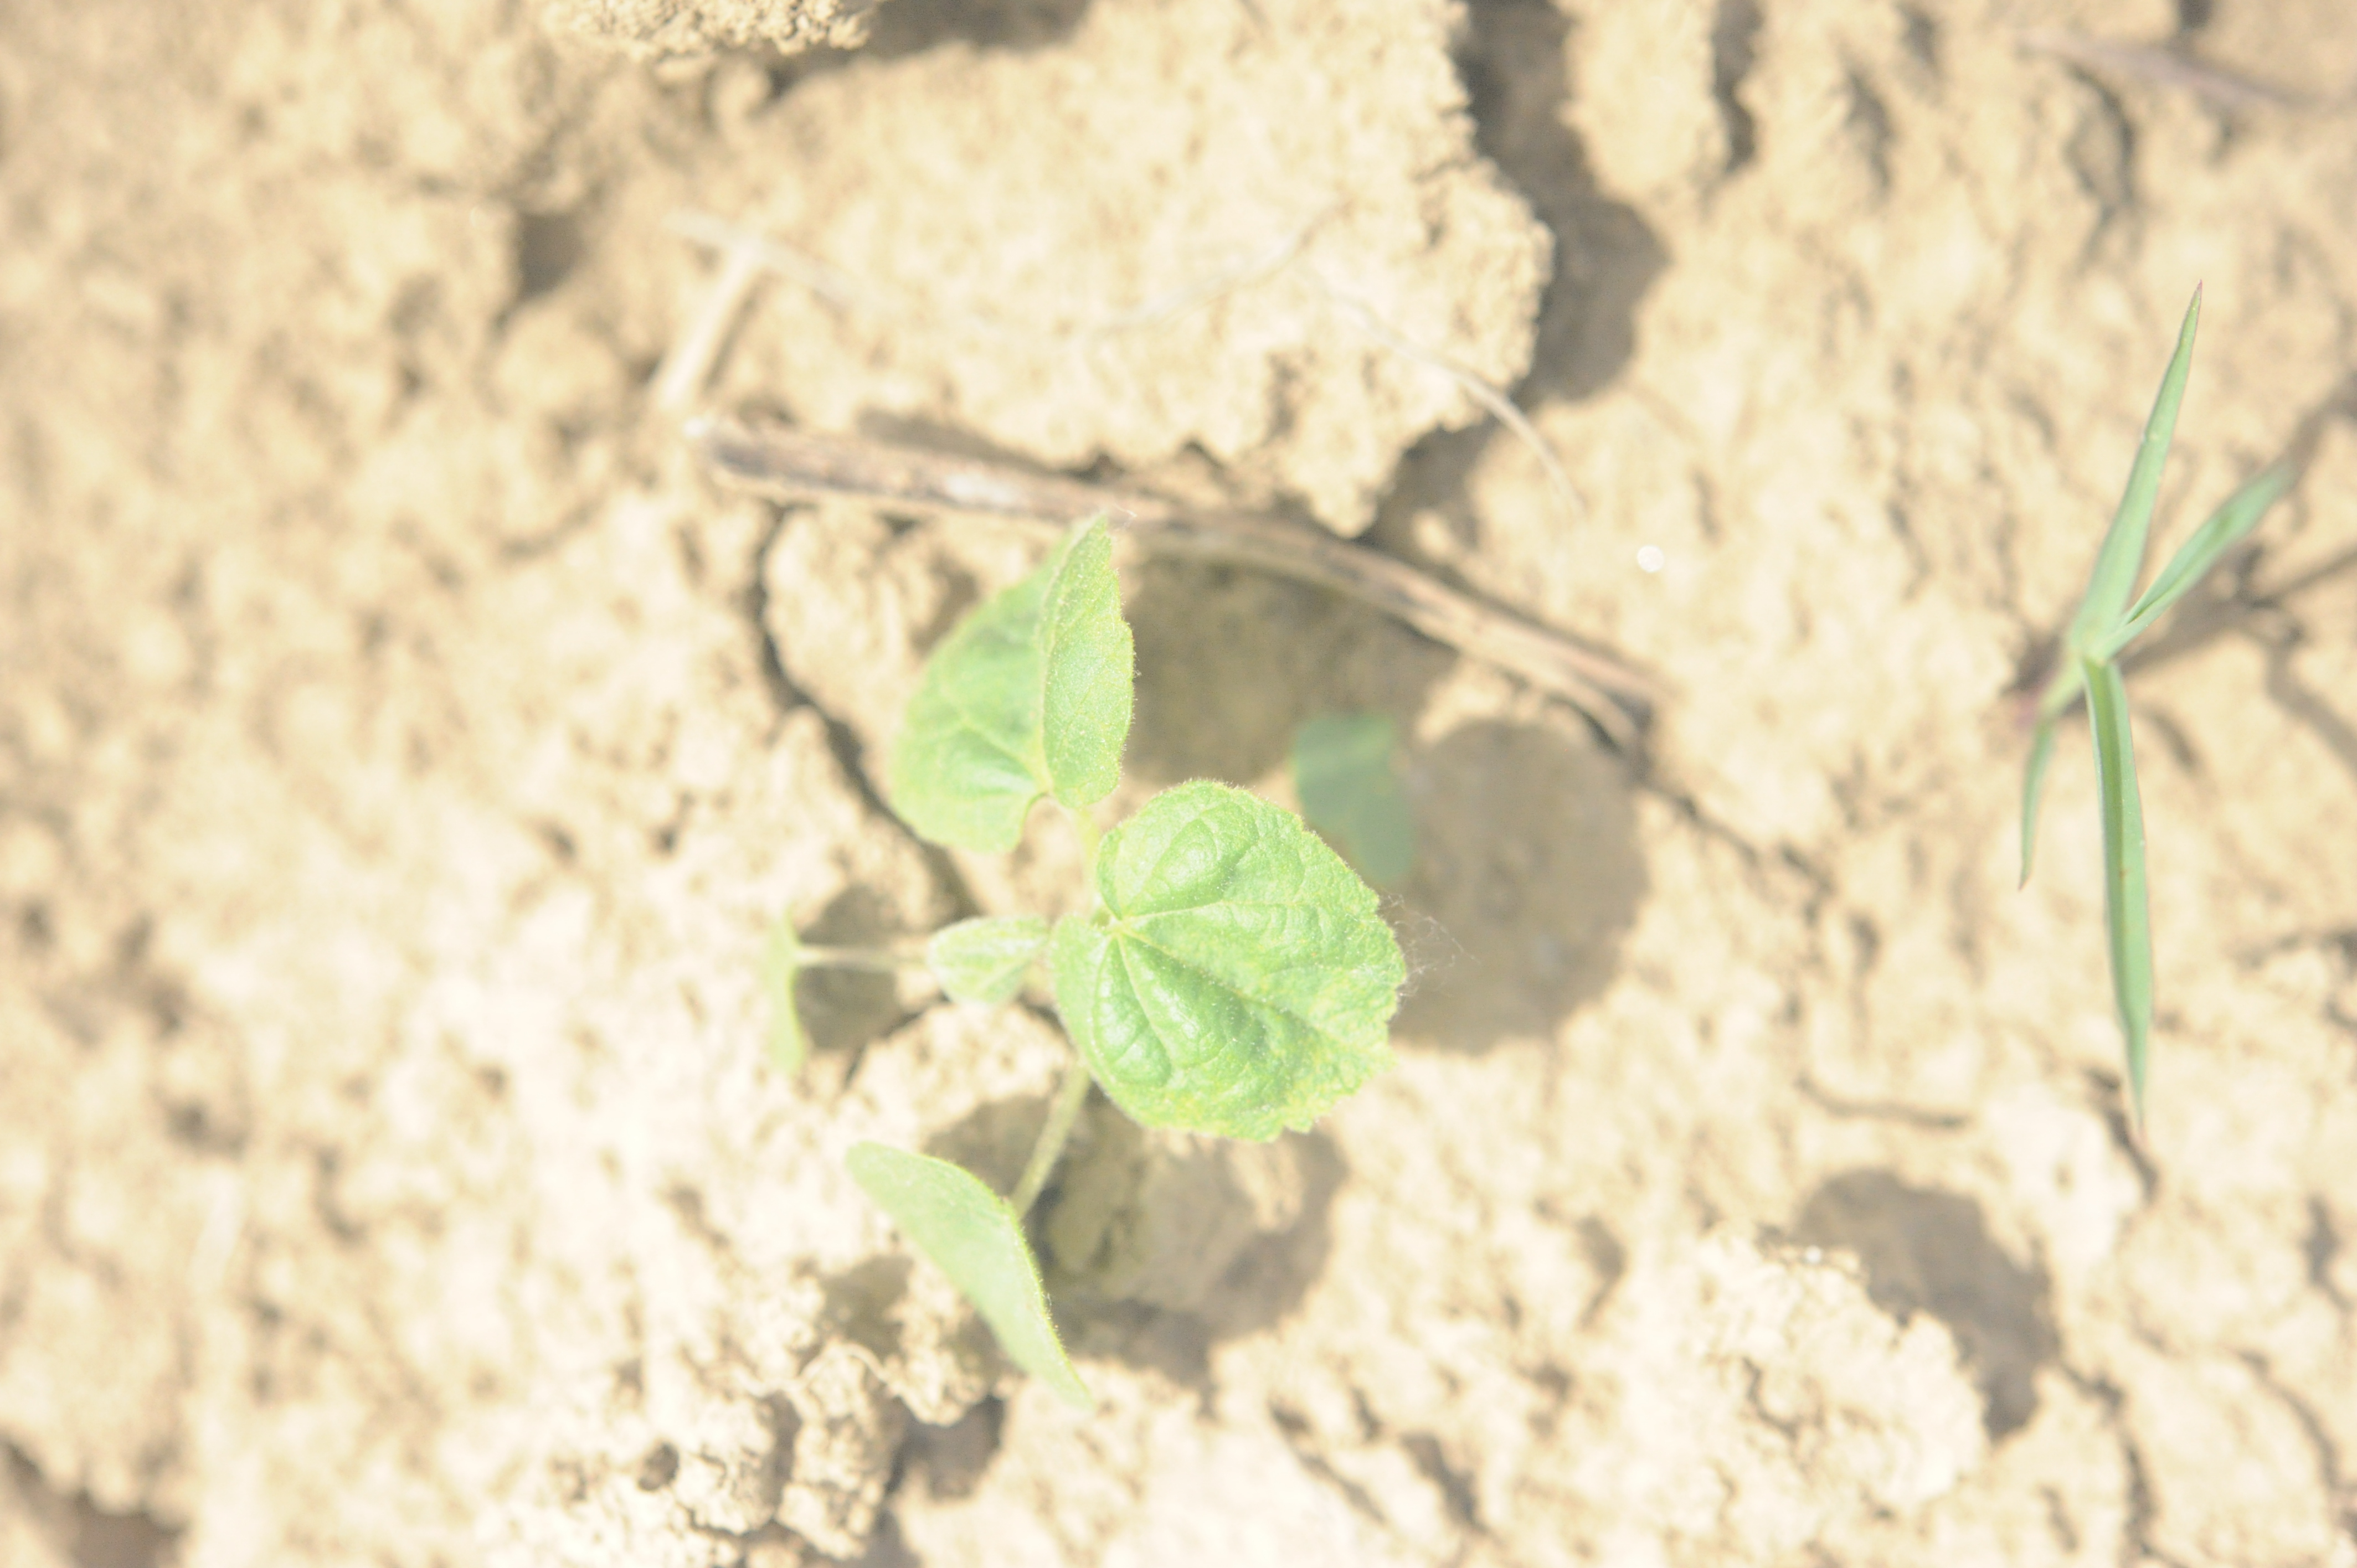
Label: velvet_leaf